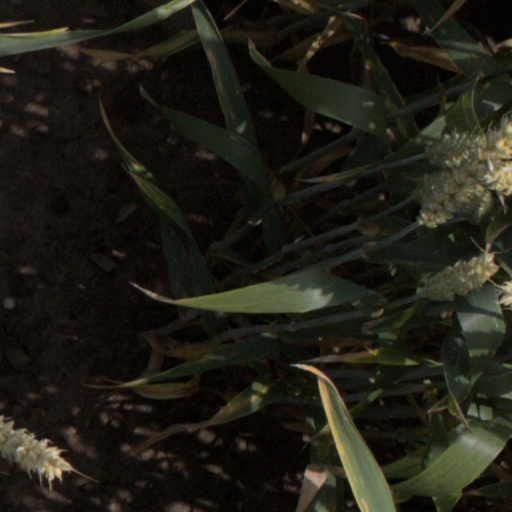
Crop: wheat